Takanawadai Station

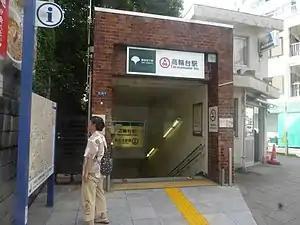
Takanawadai Station entrance

is a subway station on the Toei Asakusa Line, operated by the Tokyo Metropolitan Bureau of Transportation. It is located in Minato, Tokyo, Japan. Its number is A-06.